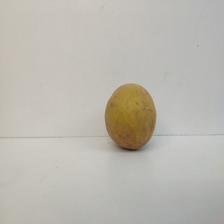
Size: Medium